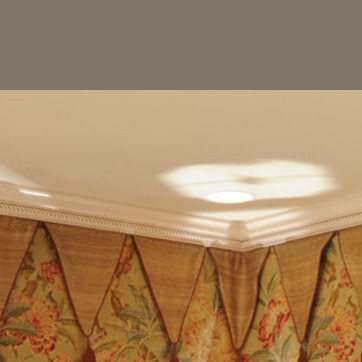
Material: painted